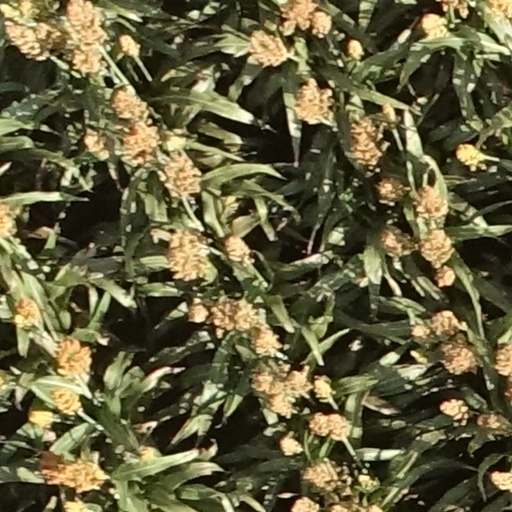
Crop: sorghum